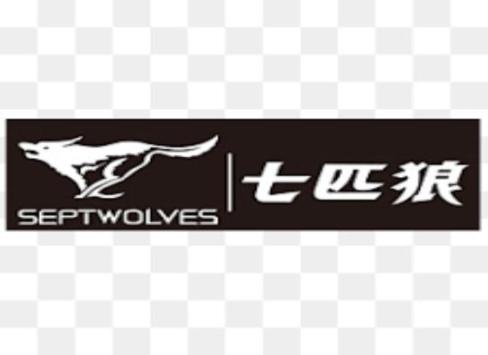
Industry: Clothes